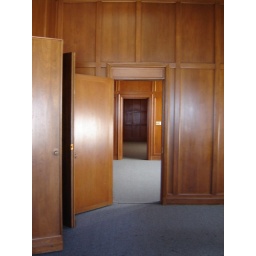
The floor below the top floor is all paneled with this gorgeous wood solid doors and antique brass handles